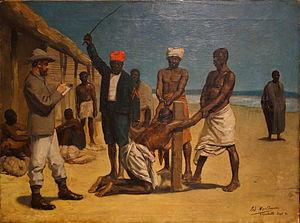
Edouard Manduau, né en 1855 à Ixelles et mort en 1938 à Nieuport, est un artiste peintre paysagiste et aquarelliste belge, surtout connu pour son travail dans l'État indépendant du Congo et dans la campagne autour de Bruxelles.